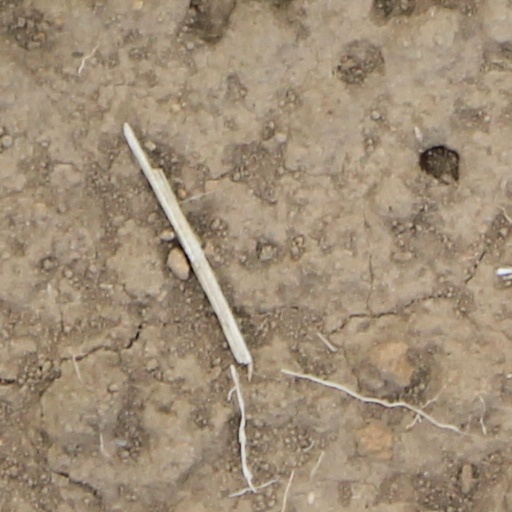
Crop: wheat